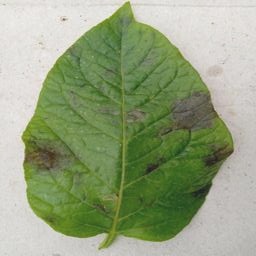
Etiqueta: Late Blight